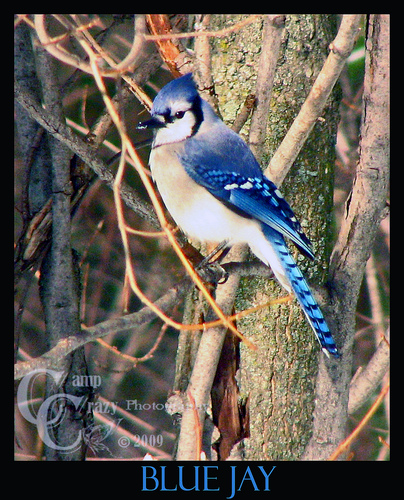
pudgy blue and white bird with a black spot around its napes and a black beak.
the bird has a blue wingbar, small bill and white belly.
the bird is blue with a white belly and black beak and white throat.
this bird is blue and white in color with a black beak, and black eye rings.
this beautiful blue bird with light blue streak running down its tail feathers looks content upon a branch among trees.
this is a blue jay, which is mostly dark blue, with hints of light blue and a white chest.
this bird has wings that are blue and has a white bellya bright, blue and white bird sitting on a branch looking outward with a black beak.
this bird has a blue crown, blue primaries, and a white belly.
this bird is blue with white and has a very short beak.
Species: Blue Jay